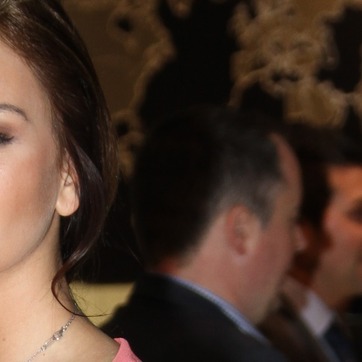
Material: hair